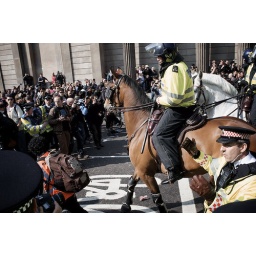
Police horses are used to clear the road in front of the Bank of England.